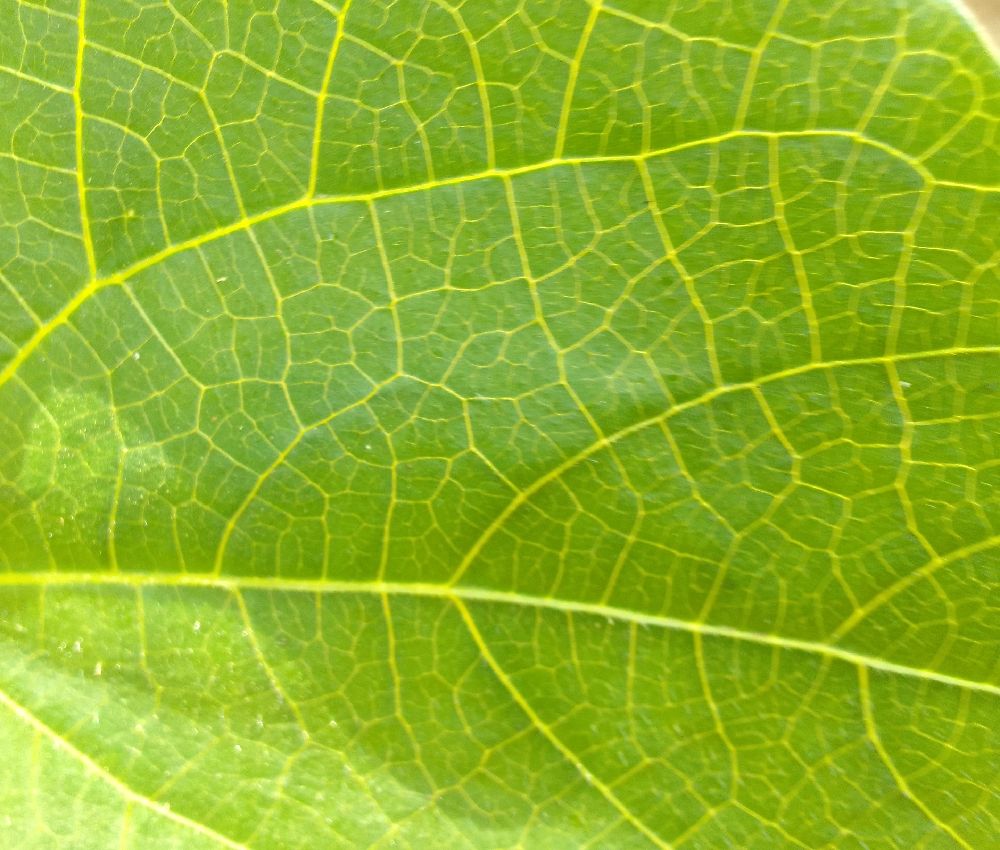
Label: healthy